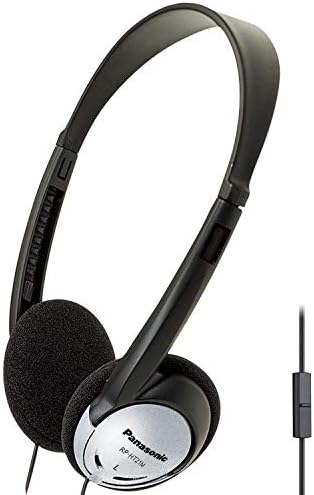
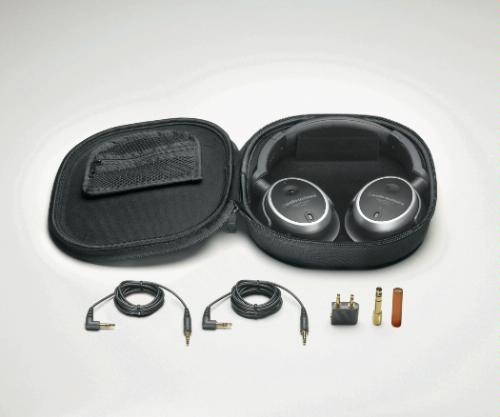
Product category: headphones
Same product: no